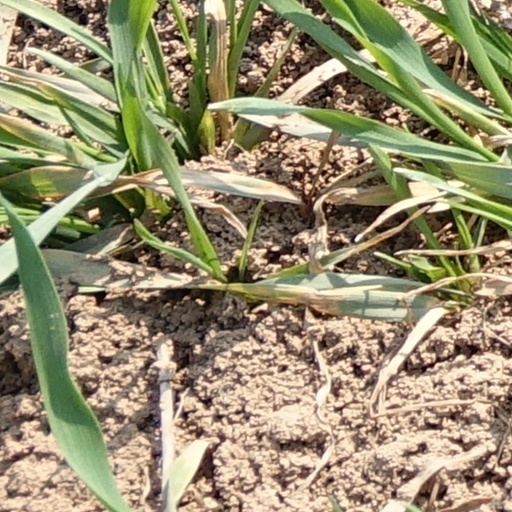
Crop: wheat